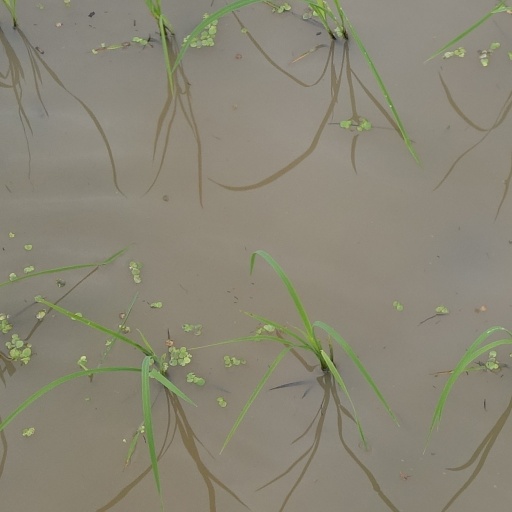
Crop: rice